Pipa

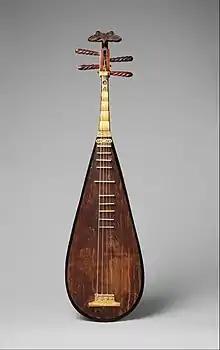
A pipa from the late Ming dynasty

The pipa, pípá, or p'i-p'a is a traditional Chinese musical instrument belonging to the plucked category of instruments. Sometimes called the "Chinese lute", the instrument has a pear-shaped wooden body with a varying number of frets ranging from 12 to 31. Another Chinese four-string plucked lute is the liuqin, which looks like a smaller version of the pipa. The pear-shaped instrument may have existed in China as early as the Han dynasty, and although historically the term "pipa" was once used to refer to a variety of plucked chordophones, its usage since the Song dynasty refers exclusively to the pear-shaped instrument.